Architecture of Toronto

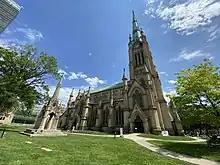
Opened in 1853, the Cathedral Church of St. James is one of many examples of Gothic Revival architecture in Toronto.

The University of Toronto (U of T) has embraced dramatic design and monumentalism, and its prominent location at the centre of the city has given its structures a wide impact. Built up over almost two centuries, the university's buildings cover a wide range of styles. The Collegiate Gothic style was embraced for many of the earliest buildings, such as Hart House, Trinity College, and Burwash Hall, but there are also examples of almost all the Victorian revival styles on campus. In recent decades, the university has built examples of modernism, such as McLennan Physical Laboratories; brutalism, such as Robarts Library; and postmodernism, such as the graduate house by Pritzker Architecture Prize winner Thom Mayne. Sir Norman Foster designed the University of Toronto's Leslie L. Dan Pharmacy Building, which is home to the largest pharmacy faculty in Canada. It was completed in 2006.